Protein filament

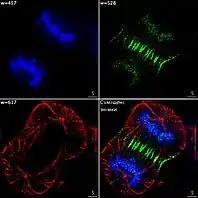
This helps depict the role that microtubules play in cellular division. In this fluorescent image, the microtubules are highlighted green and can be seen helping to pull the cells apart.

There are three main type of microtubules involved with cellular division. Astral microtubules are those extending out of the centrosome toward the cell cortex. They can connect to the plasma membrane via cortical landmark deposits. These deposits are determined via polarity cues, growth and differentiation factors, or adhesion contacts. Polar microtubules will extend toward the middle of the cell and overlap the equator where the cell is dividing. Kinetochore microtubules will extend and bind to the kinetochore on the chromosomes assisting in the division of a cell. These microtubules will attach to the kinetochore at their positive end. NDC80 is a protein found at this binding point that will help with the stabilization of this interaction during cellular division. During the cellular division process, the overall microtubule length will not change. It will however produce a tread-milling effect that can cause the separation of these chromosomes.